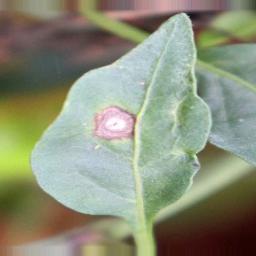
Label: cercospora